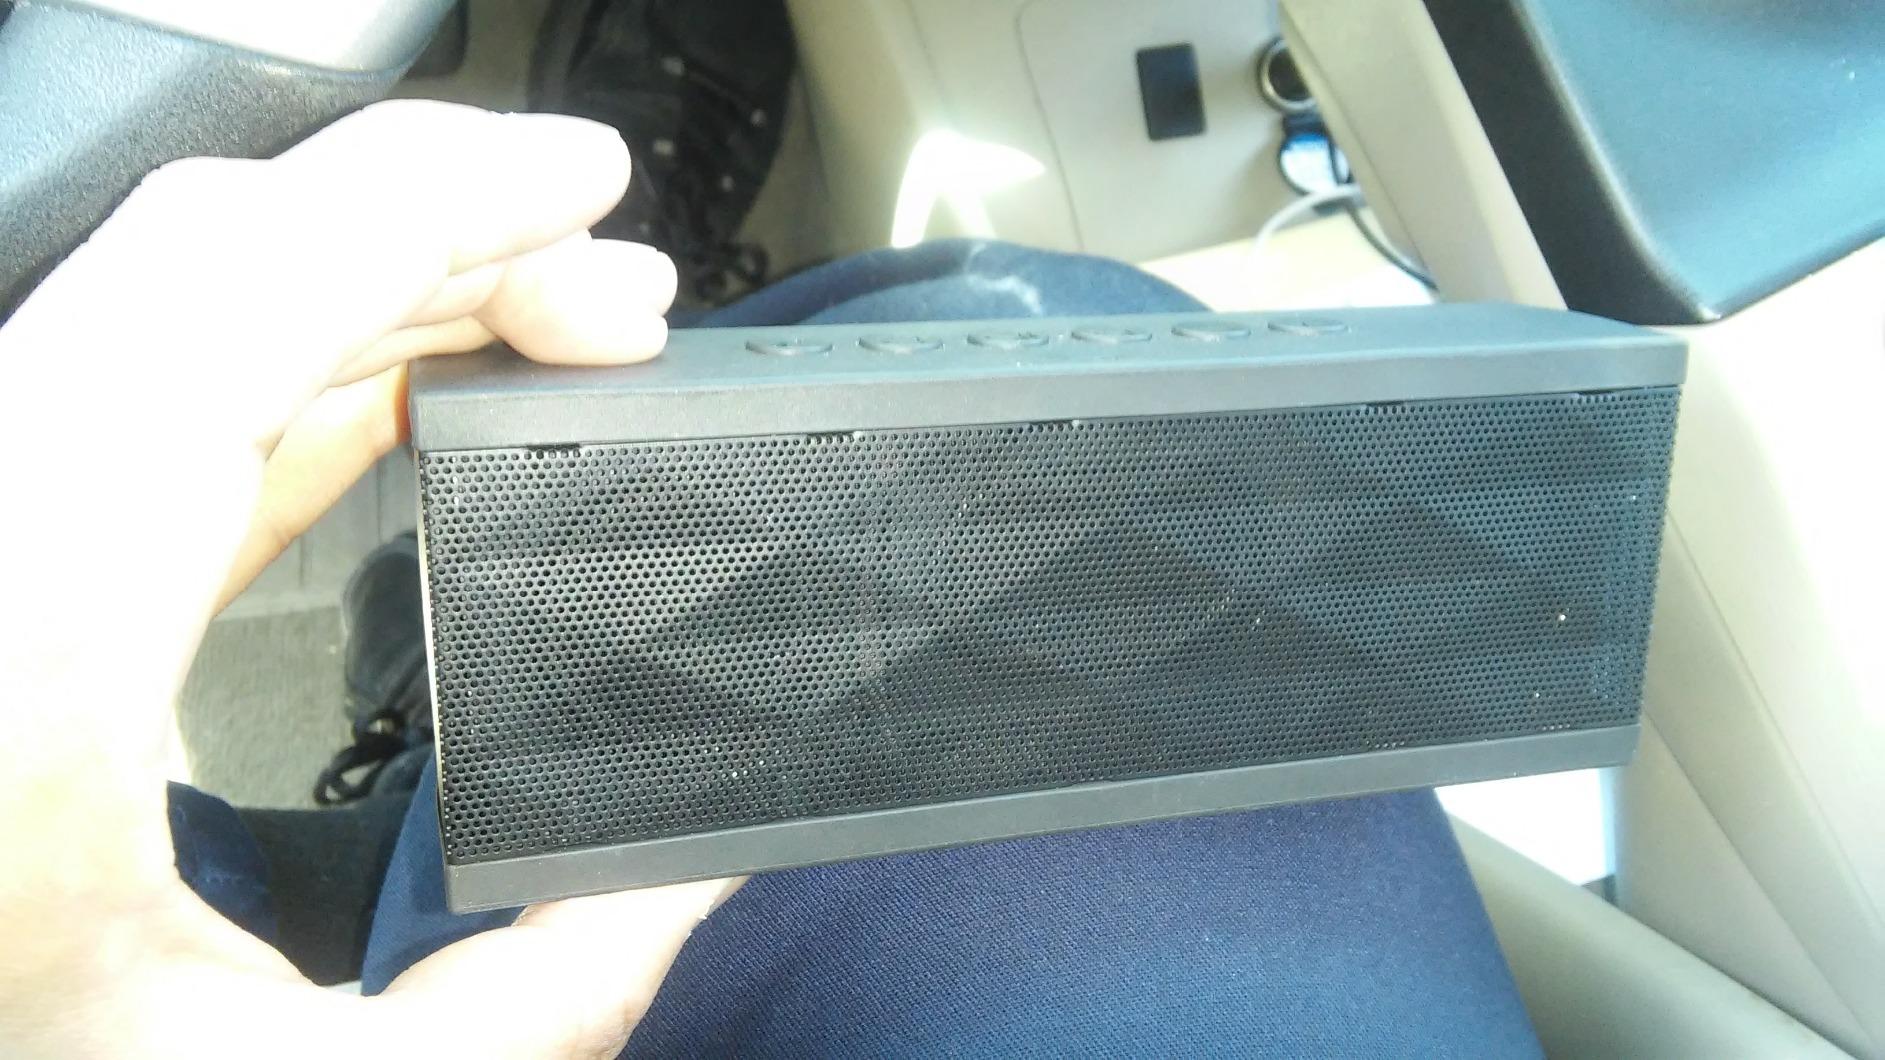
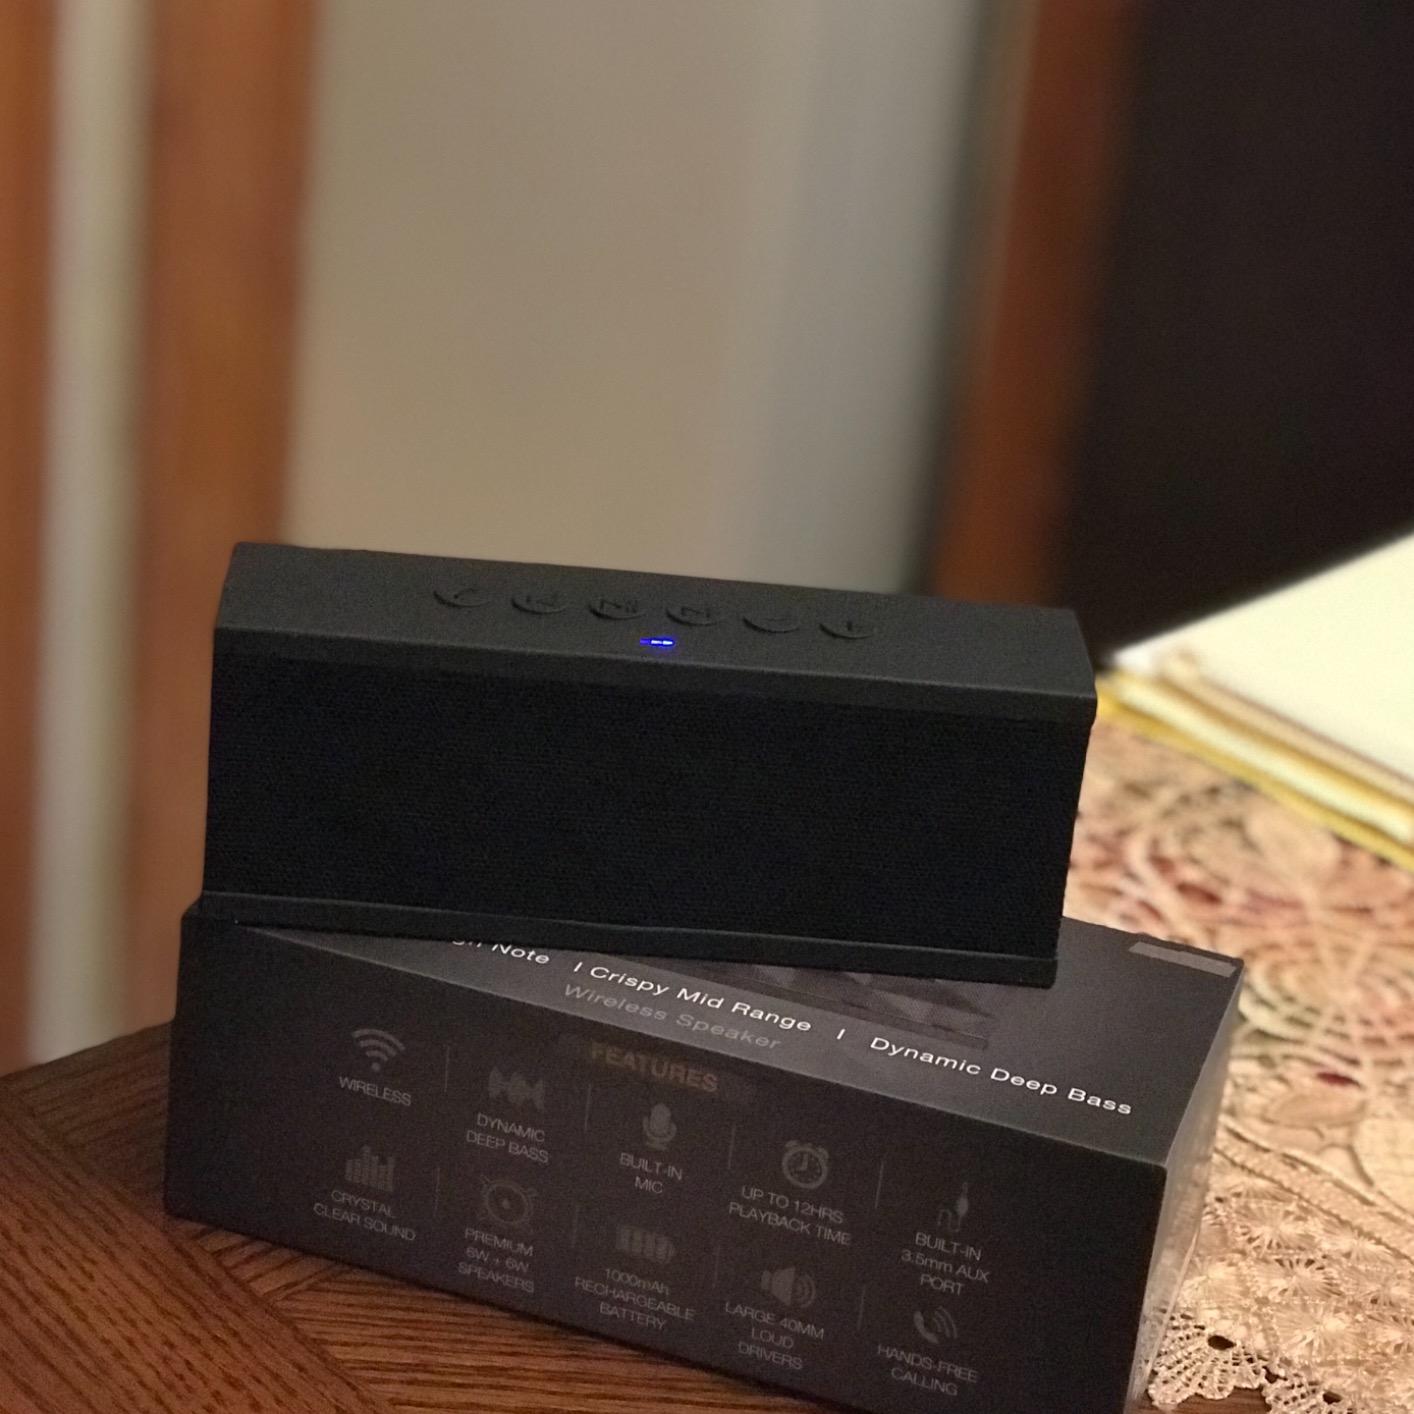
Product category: speaker
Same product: yes